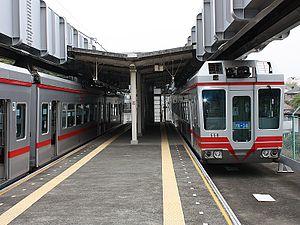
Croisement de monorails en gare de Mejiro-Yamashita
Le monorail Shōnan est un monorail de type SAFEGE. Mis en service le 7 mars 1970, il relie les villes de Ōfuna et Enoshima, dans la région Shōnan de la préfecture de Kanagawa, au sud-ouest de Tōkyō.